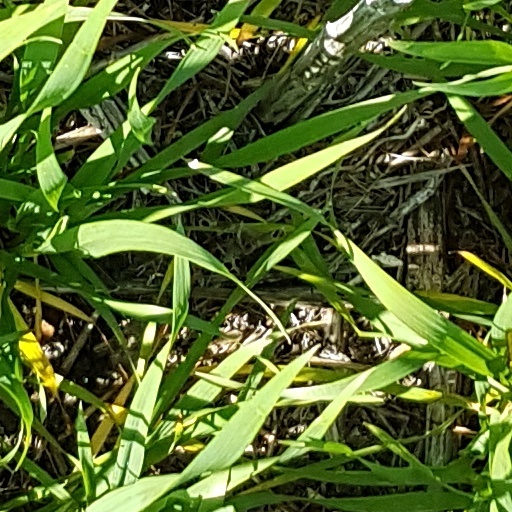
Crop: wheat